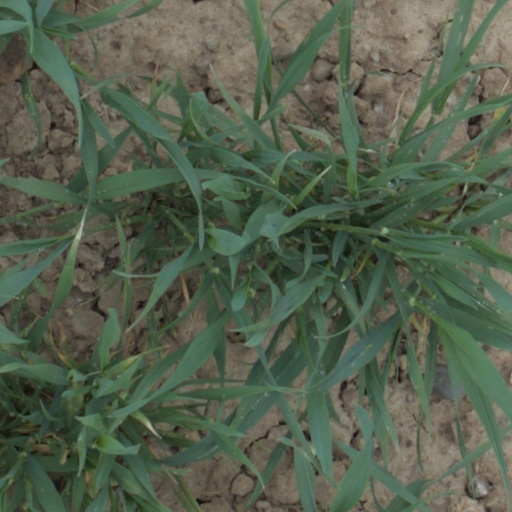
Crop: wheat